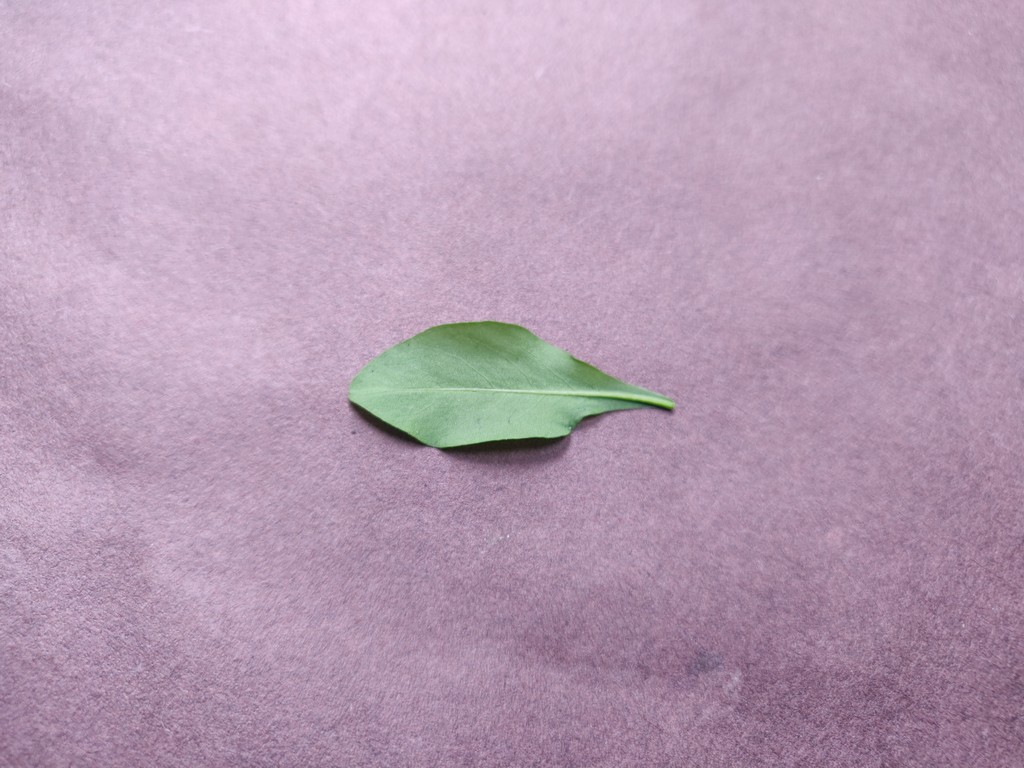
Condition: Healthy
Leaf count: single
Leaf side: back